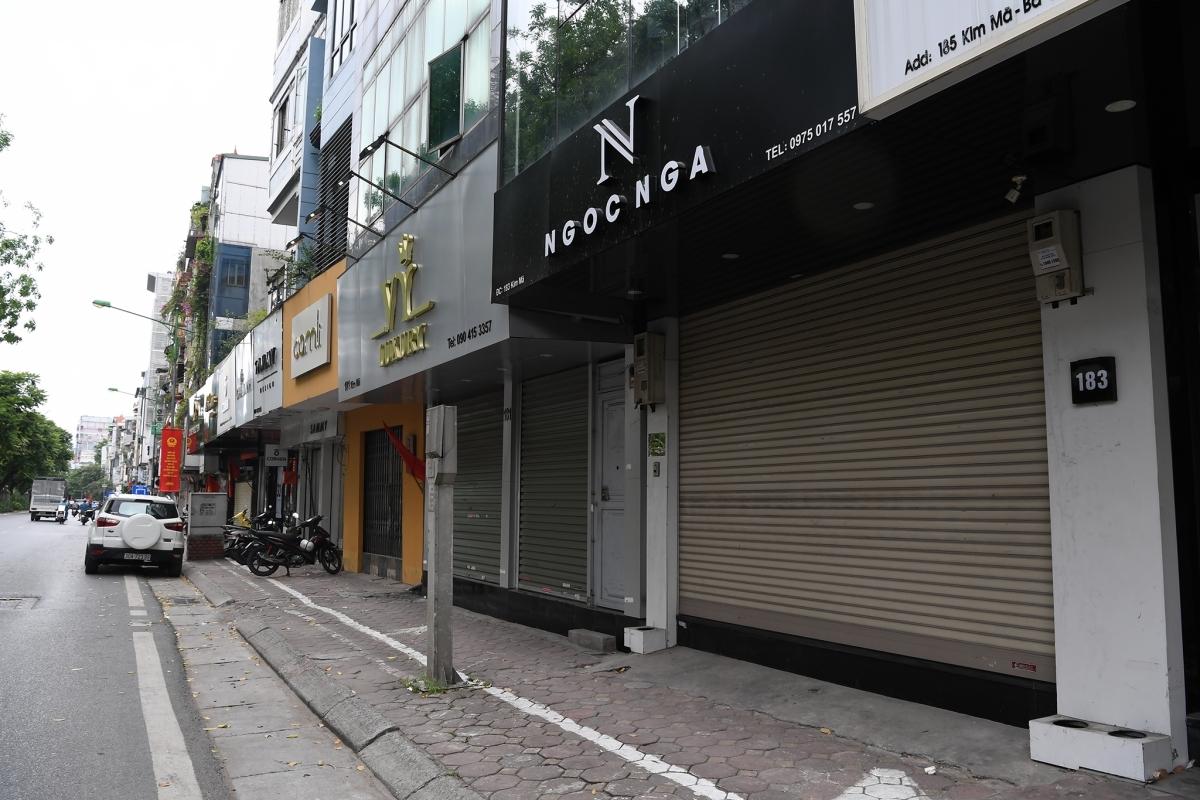
các ngôi nhà ở trong khung hình đều trong trạng thái đóng cửa